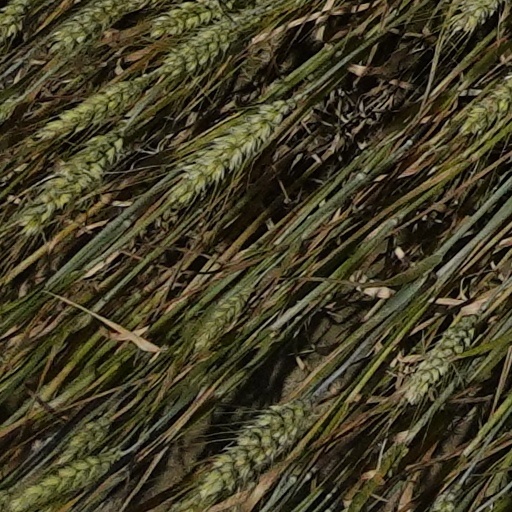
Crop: wheat